Francisco José Borja Cevallos

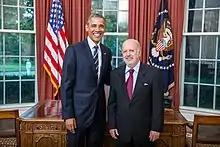

He was appointed Ecuador's ambassador to the United States in 2015, succeeding Nathalie Cely. He was succeeded by Francisco Carrión in 2018.